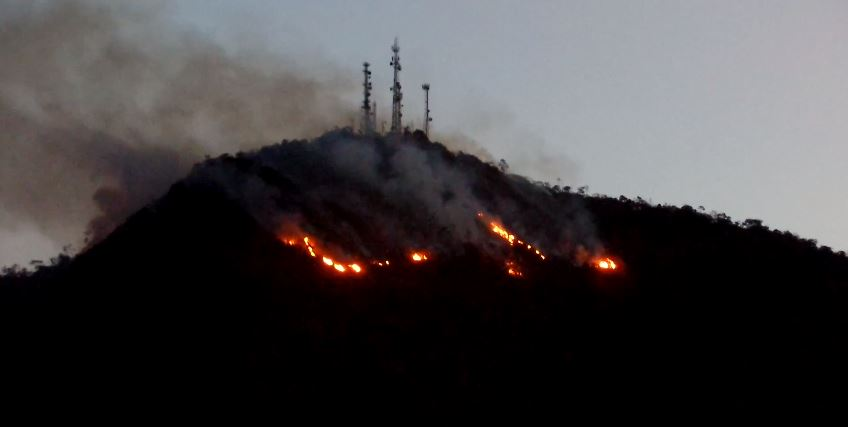
Fire: yes
Smoke: no